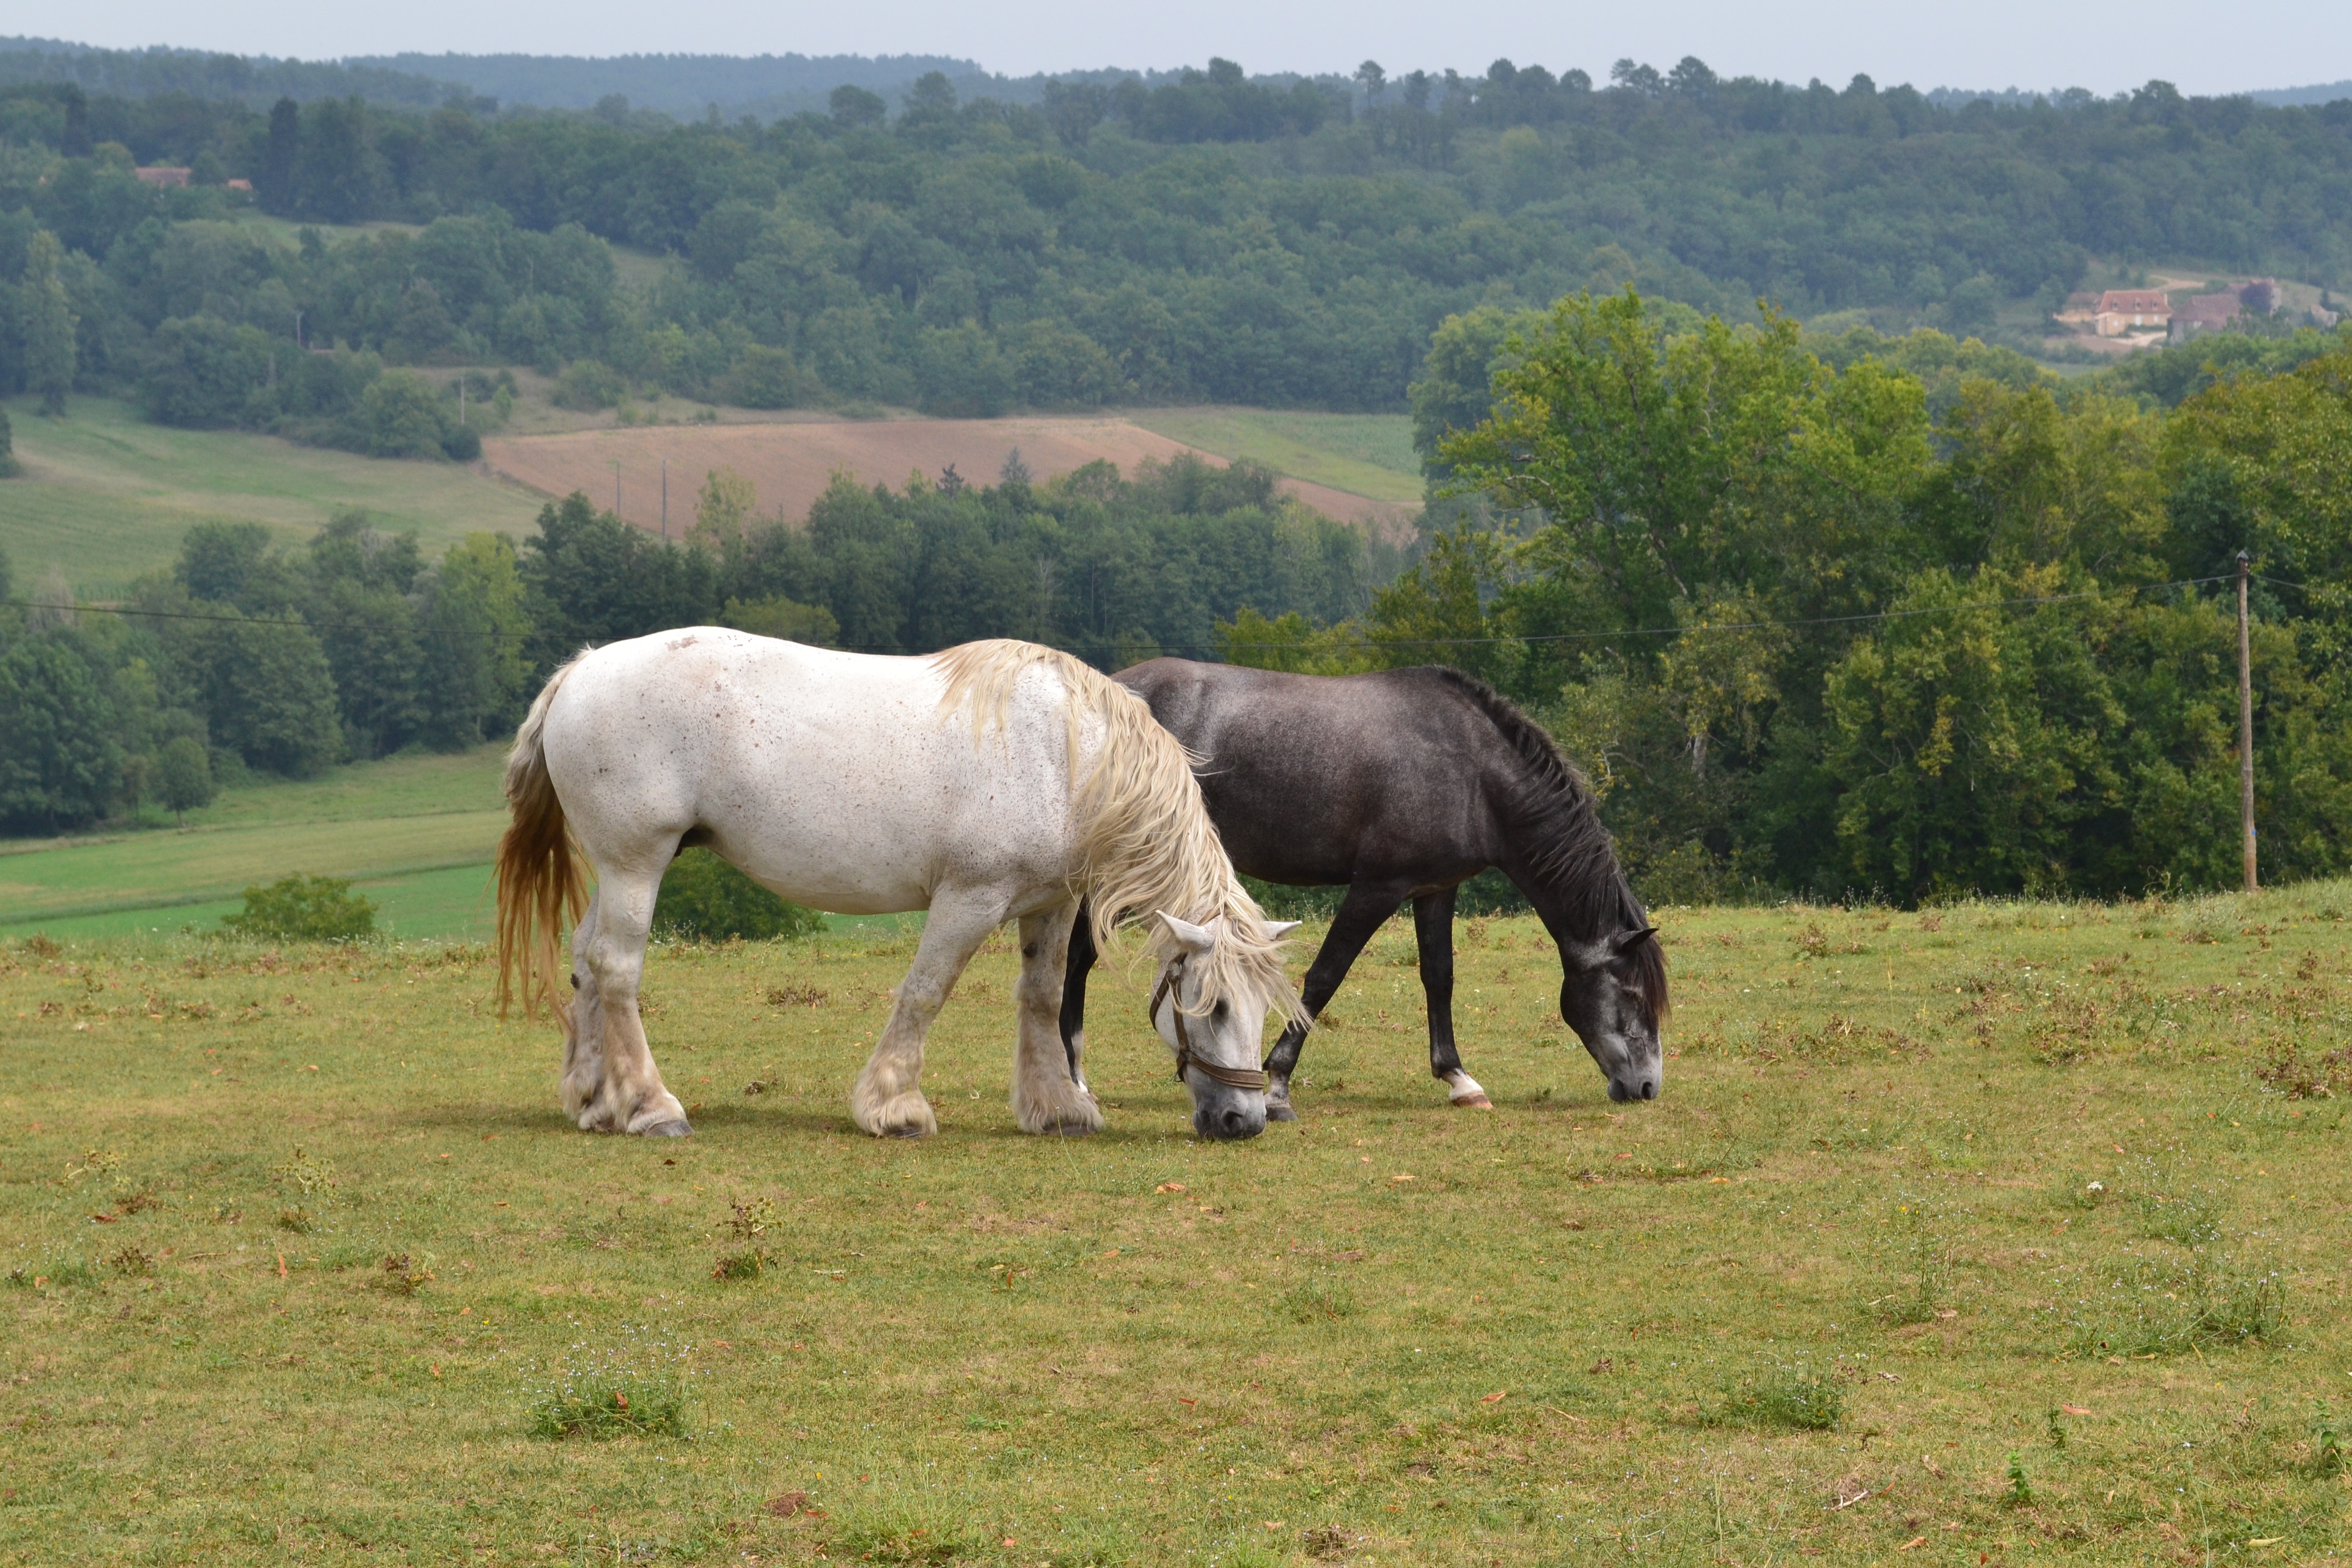
landscape, nature, grass, field, farm, meadow, prairie, summer, france, feed, rural, green, herd, pasture, grazing, ranch, horse, mammal, stallion, plain, horses, fields, grassland, animals, mare, dordogne, habitat, pre, steppe, browse, rural area, pack animal, trail riding, natural environment, horse like mammal, mustang horse